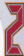
Number: 2